Saxon Mining Office

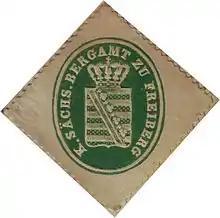
Seal of the Mining Office (ca. 1880)

The Saxon Mining Office is the executive authority for mining rights in the German state of Saxony. It is also responsible for all non-metallic mineral resources on the terrain of the former East Germany.